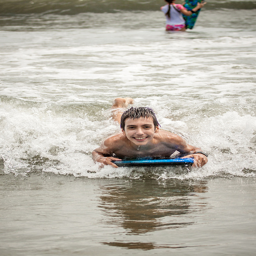
A teenage boy playing with a water toy
A person on a boogie board rides a wave.
A boy rides a boogie board into shore.
A boy is using a boogie board in the water.
A boy riding a wave board while someone standing in the background.